Malate synthase

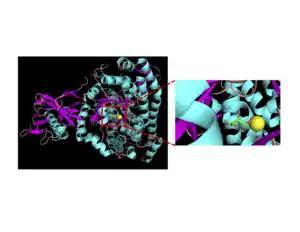
Crystallographic structure of malate synthase enzyme (left) and expand view of the active site (right) complexed with its product, malate, and a coordinating magnesium cation.

Malate synthases fall into two major families, isoforms A and G. Isoform G is monomeric with a size of about 80-kD and found exclusively in bacteria. Isoform A is about 65 kD per subunit and can form homomultimers in eukaryotes. This enzyme contains a central TIM barrel sandwiched between an N-terminal alpha-helical clasp and an alpha/beta domain stemming from two insertions into the TIM barrel sequence. The enzyme terminates with a C-terminal five-helix plug. The active site, where the acetyl-CoA and glyoxylate bind to the enzyme, lies between the TIM barrel and C-terminal plug. Upon binding, the acetyl-CoA molecule forms a J-shape inserted into the binding pocket, by an intramolecular hydrogen bond between N7 of the adenine ring and a hydroxyl group on the pantetheine tail. In addition, a critical magnesium ion within the active site coordinates with glyoxylate, glutamic acid 427, aspartic acid 455, and two water molecules. The amino acids interacting with acetyl CoA upon binding are highly conserved. Sequence identity is high within each class of isoforms, but between both classes sequence identity drops to about 15%. The alpha/beta domain, which has no apparent function, is not seen in isoform A.